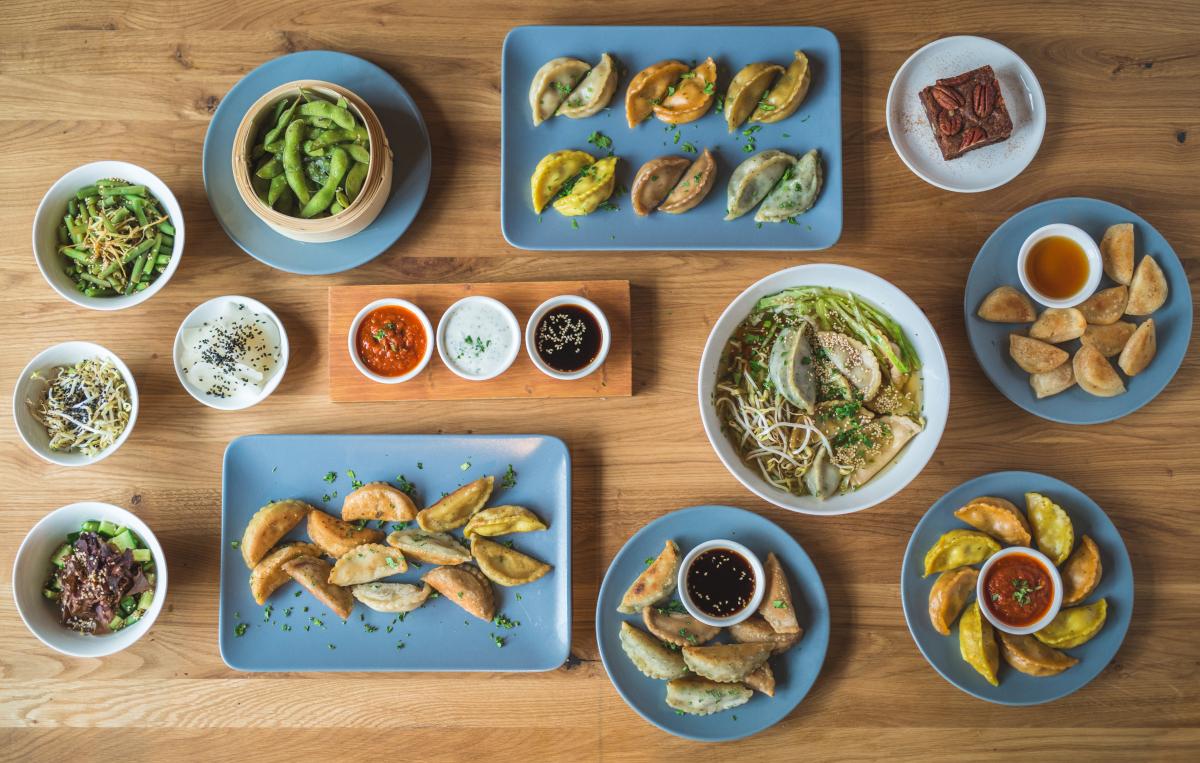
Dish: momos